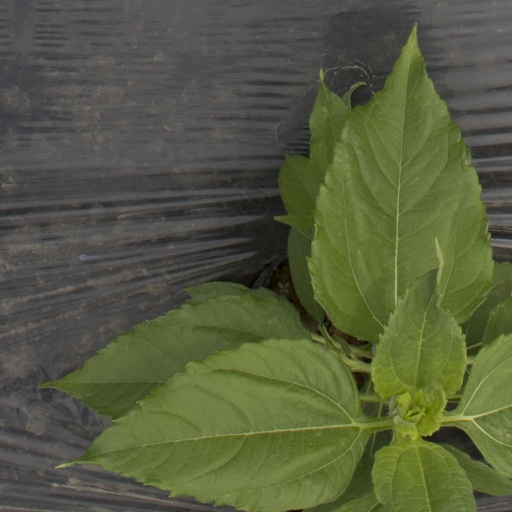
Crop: Jerusalem artichoke